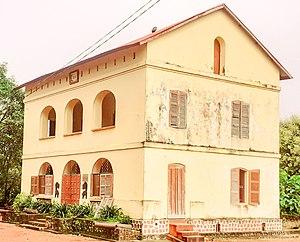
Vue du musée de BokéDepicted place&#58
Le musée de Boké, aussi appelé musée du fortin de Boké, est un musée de Guinée situé à Boké, au bord du Rio Nunez, au nord-ouest de la capitale Conakry. C'est à l'origine un fort, transformé aujourd'hui en musée.
Boké est une ville de Guinée sur les bords du Rio Nunez. C'est le chef-lieu de la préfecture et la capitale de la région homonymes.